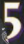
Number: 5